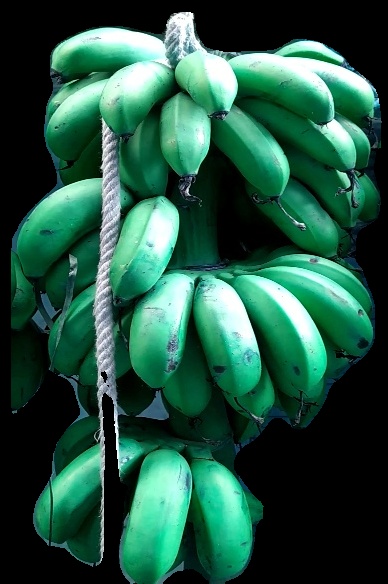
Variety: rasbale
Grade: grade2